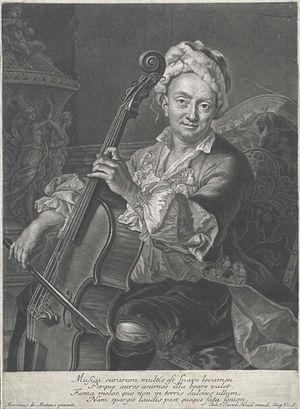
Francesco Alborea, né le 7 mars 1691 à Naples et mort le 20 juillet 1739 à Vienne, est un violoncelliste et compositeur italien de la fin de la période baroque. Il contribue à la substitution du violoncelle à la viole de gambe.